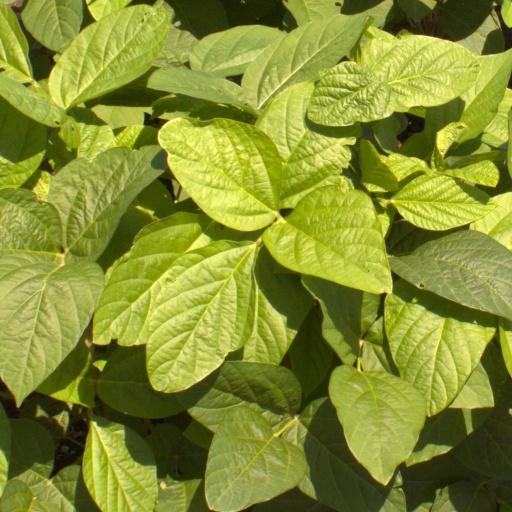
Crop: soybean